Mechander Robo

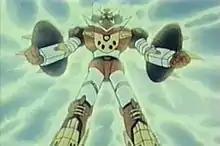
Mechander Robo following combination

Three command jets - Mechander-1, Mechander-2 and Mechander-3 - combine to form one larger jet known as Mechander Max, which then would dock at the back of Mechander Robo. Some of the trademark weapons include spiked shields, missile pod forearms, chest flame throwers and missiles shaped like sharks. Halfway through the series, Mechander Robo is severely damaged, but is rebuilt as four component ships combining to form the robot before docking with Mechander Max.